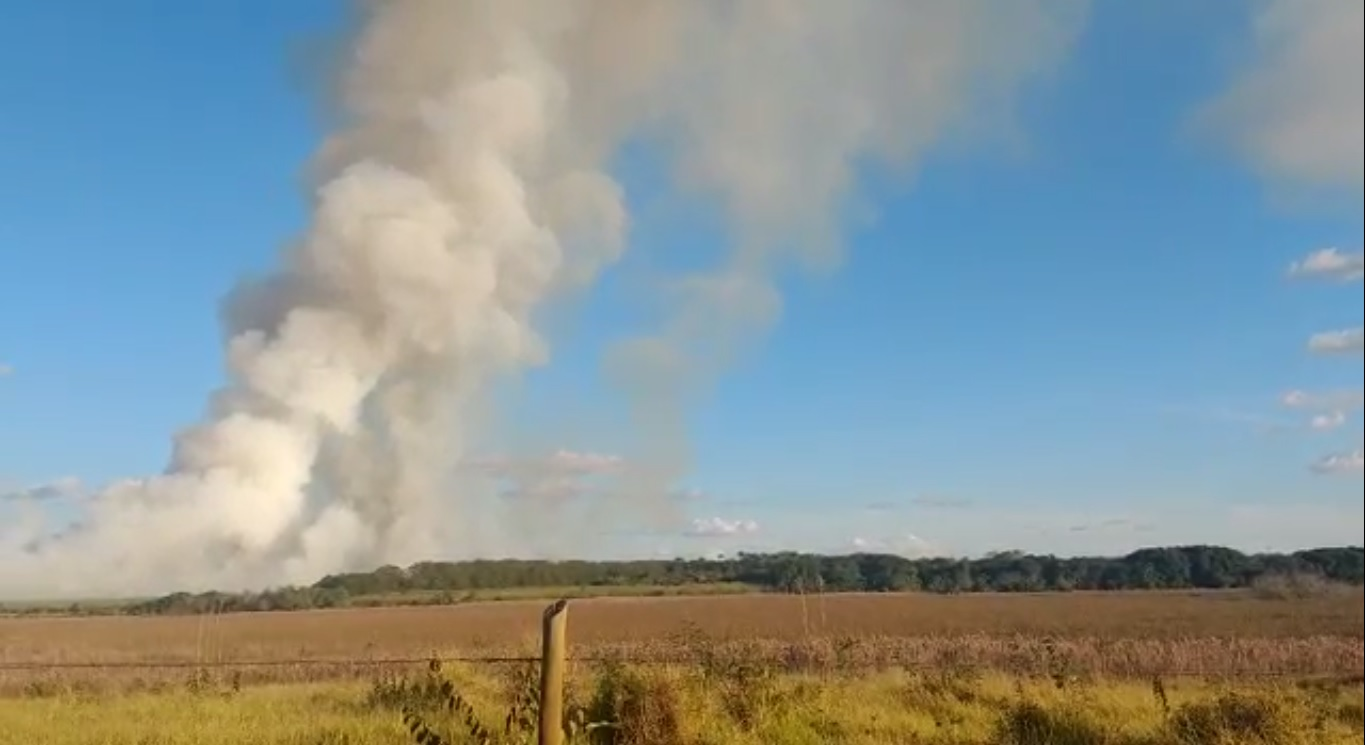
Fire: no
Smoke: yes